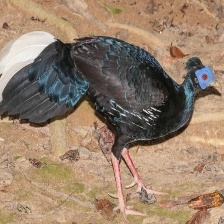
Species: CRESTED FIREBACK
Scientific name: LOPHURA IGNITA